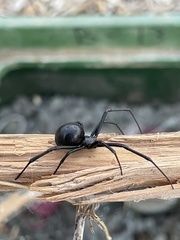
Species: Lactrodectus_hesperus